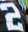
Number: 2